Pierce & Bickford

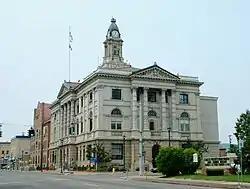
The Elmira City Hall, designed by Pierce & Bickford and completed in 1895.

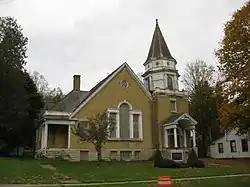
The Presbyterian Church of McGraw, built in 1901.

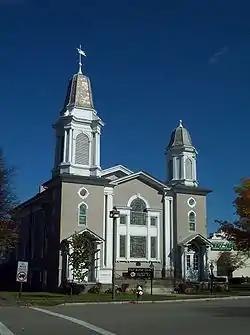
The First Baptist Church of Painted Post, originally built in 1860 and redesigned by Pierce & Bickford in 1915.

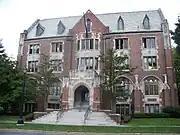
Hamilton Hall at Elmira College, designed by Pierce & Bickford in association with Coolidge, Shepley, Bulfinch & Abbott of Boston.

Pierce & Bickford was an American architectural firm active in Elmira, New York, from 1891 to 1932. It was formed as the partnership of architects of Joseph H. Pierce (1855-1932) and Hiram H. Bickford (1864-1929), with later partner Robert T. Bickford (1894-1988).